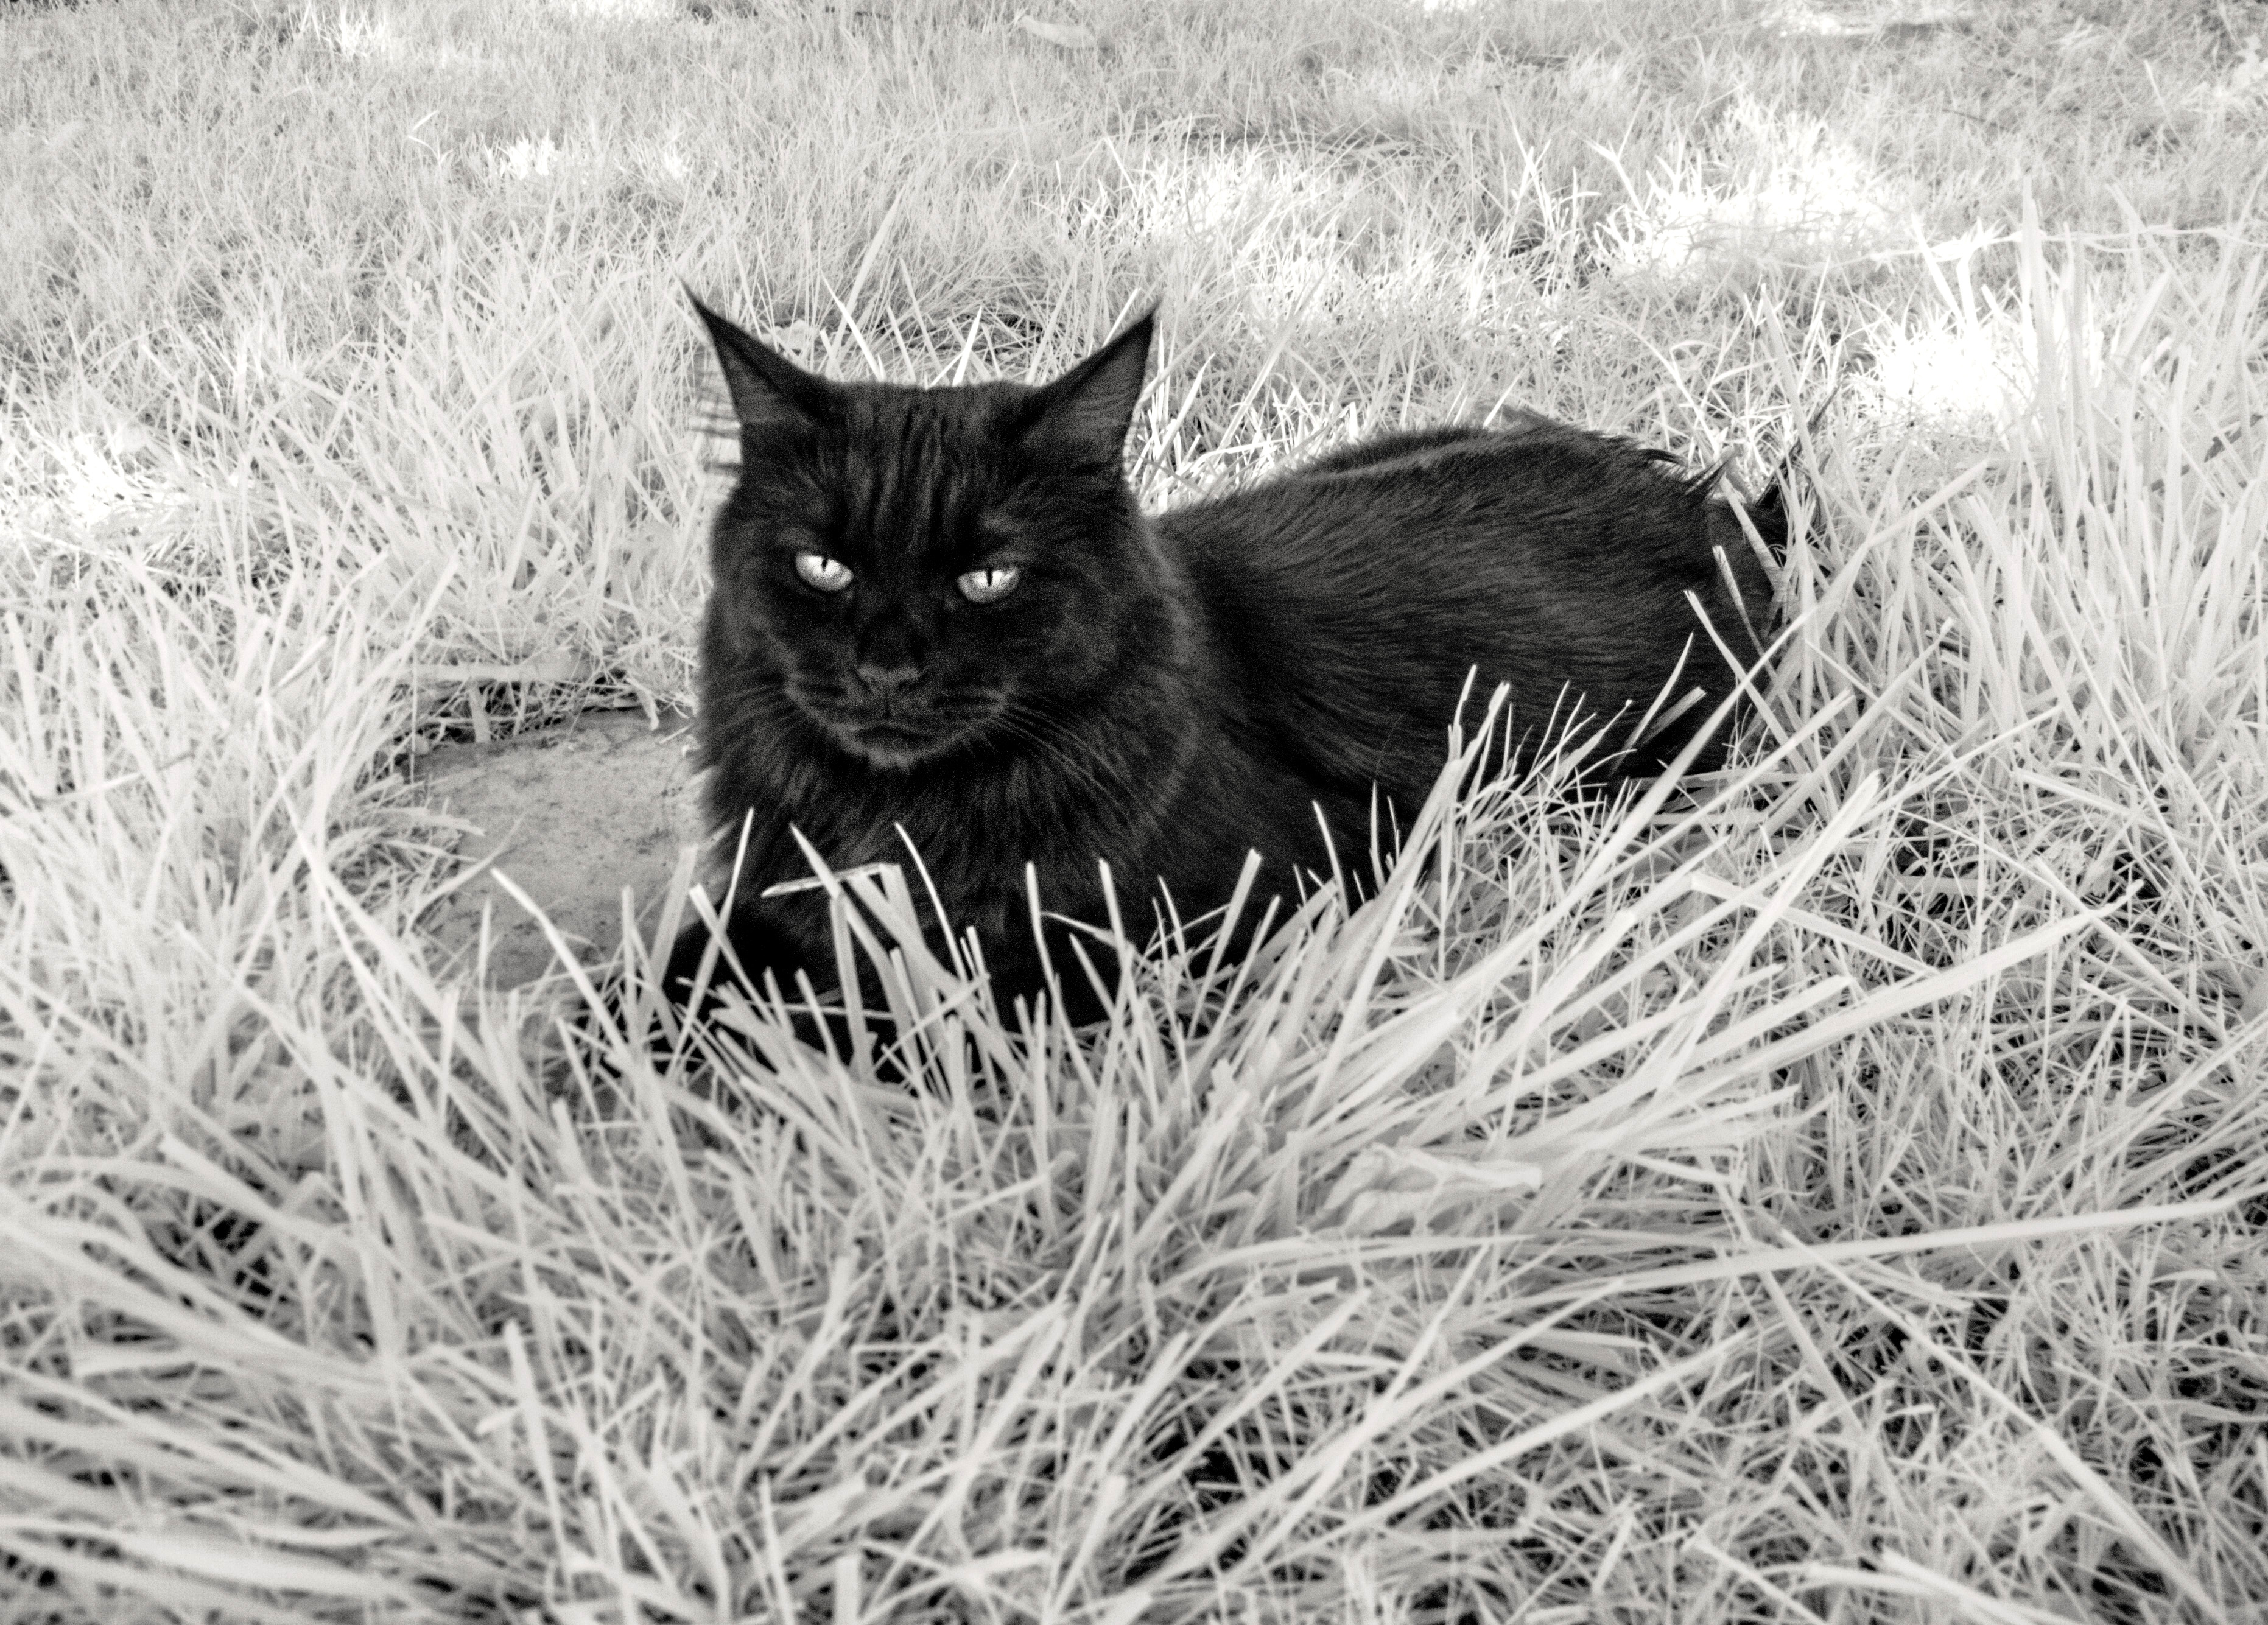
grass, black and white, cat, mammal, black, monochrome, fauna, cats, whiskers, blackcat, feliscatus, vertebrate, ca, infrared, littledoglaughednoiret, wild cat, monochrome photography, small to medium sized cats, cat like mammal